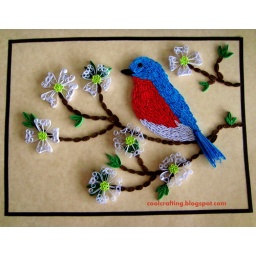
Blue bird in a Dogwood tree